Abolitionism

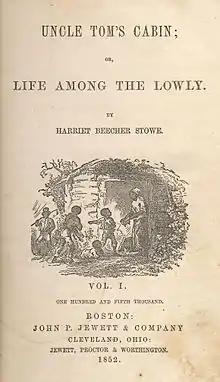
"Uncle Tom's Cabin" inflamed public opinion in the North and Britain against the evils of slavery.

Bartolomé de las Casas was a 16th-century Spanish Dominican priest, the first resident Bishop of Chiapas (Central America, today Mexico). As a settler in the New World he witnessed and opposed the poor treatment and virtual slavery of the Native Americans by the Spanish colonists, under the encomienda system. He advocated before King Charles V, Holy Roman Emperor on behalf of rights for the natives.